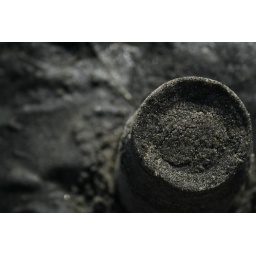
Top down view of a sand castle made by big gulp